AN/SPS-6

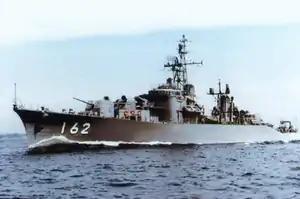
OPS-1 aboard JDS Teruzuki

In the early 1950s, the Japan Maritime Self-Defense Force obtained AN/SPS-6 under the Military Assistance Plan (MAP) based on the MSA Agreement for installation on the "Harukaze"-class destroyer, and domestically produced it based on this. The OPS-1 was developed and installed in the first "Akizuki"-class destroyer. In addition, the "Ayanami"-class destroyer was equipped with AN/SPS-12, and this technology was backfitted to the OPS-1. Later, the OPS-2, which had the same transmitter and receiver and a smaller antenna, was also developed for installation on the "Isuzu"-class destroyer. The maximum detection distance when targeting PV-2 was 50 nautical miles (93 km) for OPS-2.